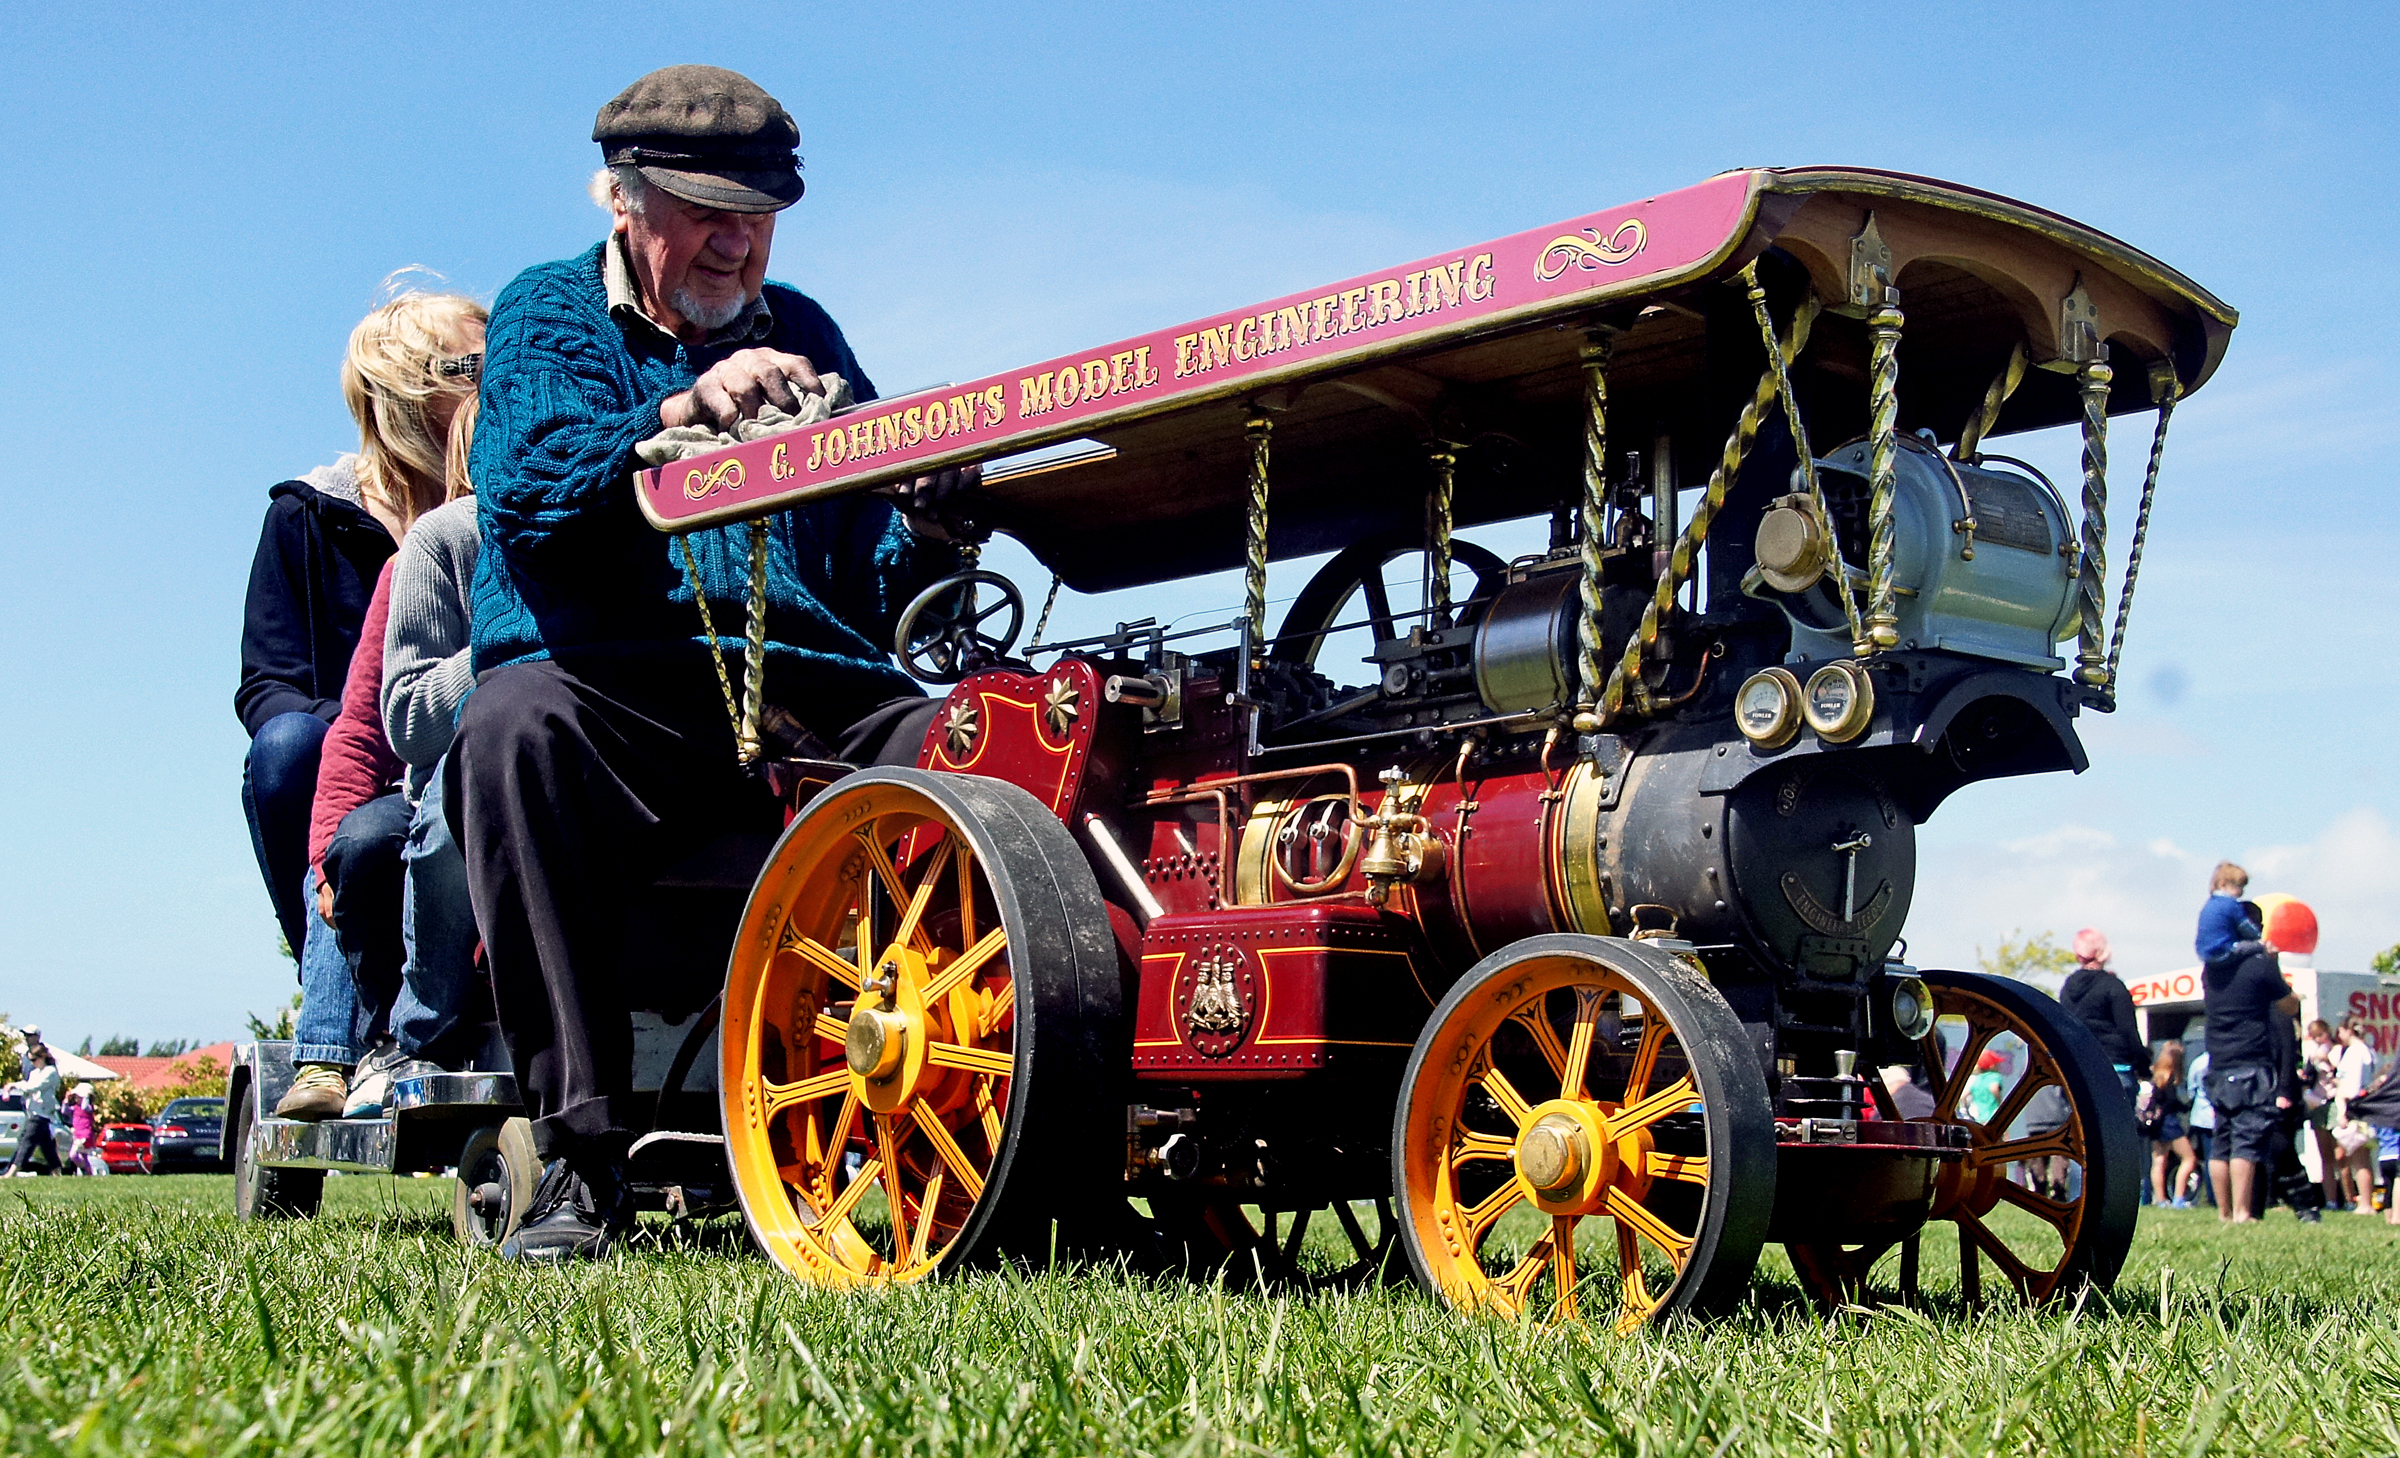
tractor, farm, transport, model, vehicle, agriculture, fairground, publicdomain, engine, sonydslra580, tamron18270mmpzd, traction, agricultural machinery